The Federalist Papers

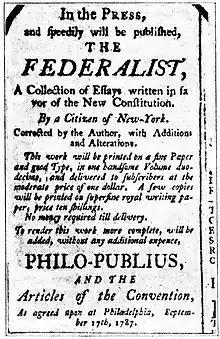
An advertisement for the book edition of "The Federalist"

At the time of publication, the authors of "The Federalist Papers" attempted to hide their identities due to Hamilton and Madison having attended the convention. Astute observers, however, correctly discerned the identities of Hamilton, Madison, and Jay. Establishing authorial authenticity of the essays that constitute "The Federalist Papers" has not always been clear. After Hamilton's death in 1804, a list emerged, claiming that he alone had written two-thirds of "The Federalist" essays. Some believe that several of these essays were written by Madison (Nos. 49–58 and 62–63). The scholarly detective work of Douglass Adair in 1944 postulated the following assignments of authorship, corroborated in 1964 by a computer analysis of the text: